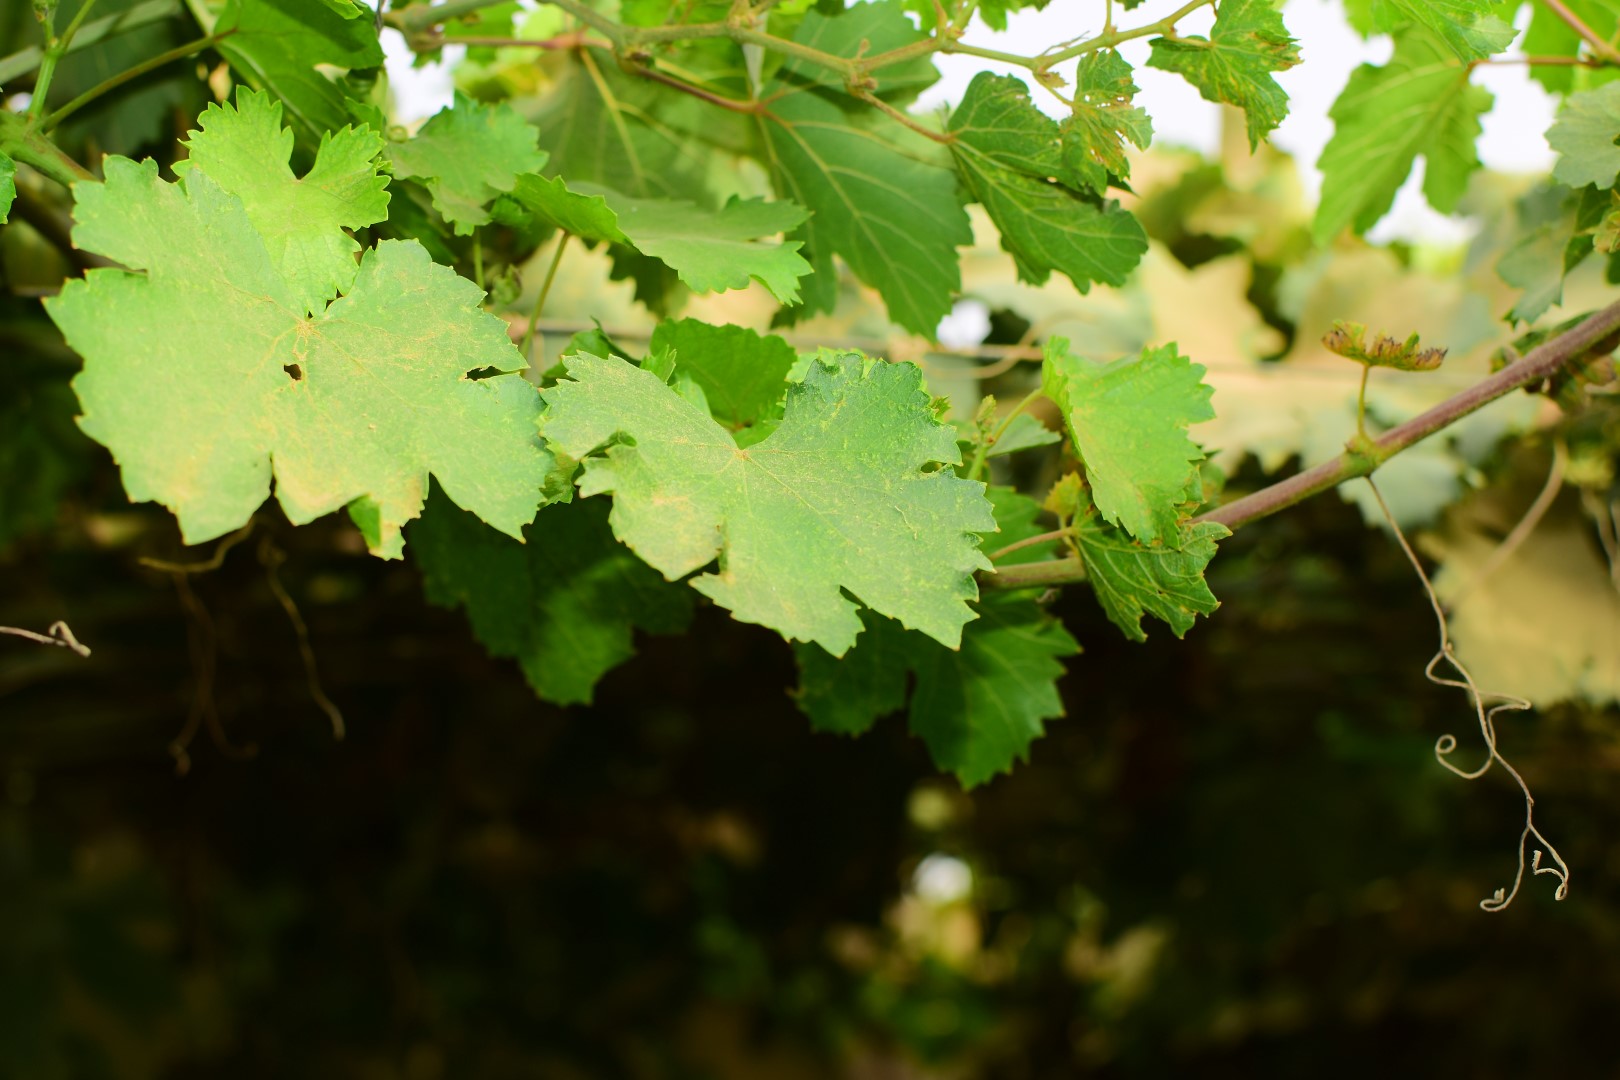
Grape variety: Kamali